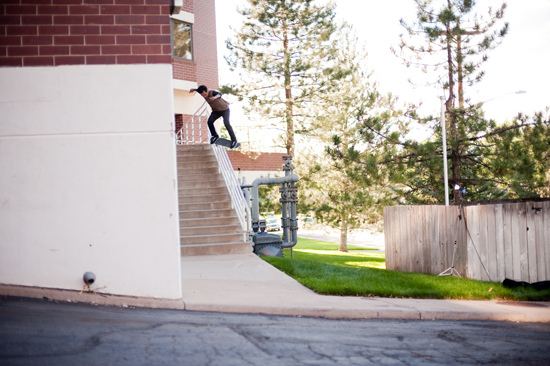
user: Given an image and a question. Answer the question in a short answer. Question: Can you name the variety of the trees shown in this picture? Short Answer:
assistant: aspen